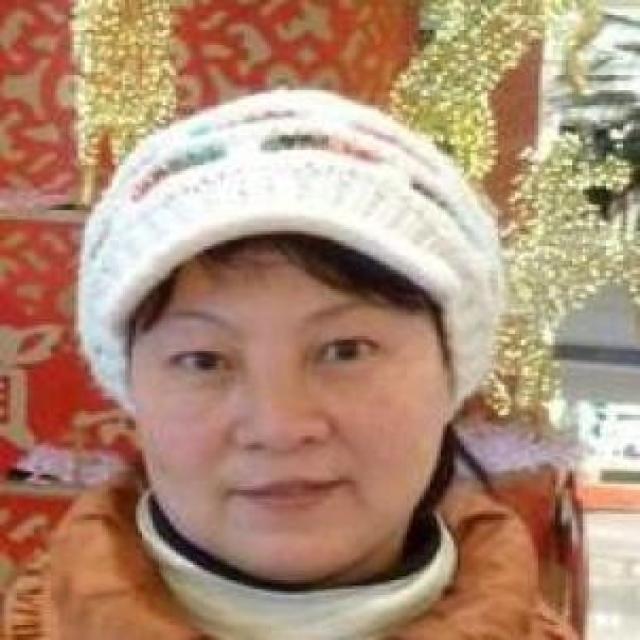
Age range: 45-64